World Trade Center site

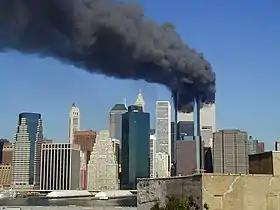
World Trade Center towers following American Airlines Flight 11 and United Airlines Flight 175 both crashing into North and South Towers respectively

The western portion of the World Trade Center site was originally under the Hudson River, with the shoreline in the vicinity of Greenwich Street. On this shoreline close to the intersection of Greenwich Street and the former Dey Street, Dutch explorer Adriaen Block's ship, the "Tyger", burned to the waterline in November 1613, stranding Block and his crew and forcing them to overwinter on the island. The remains of the ship were buried under landfill when the shoreline was extended starting in 1797, and were discovered during excavation work in 1916. The remains of another ship from the eighteenth century were found in 2010 during excavation work at the site. The ship, believed to be a Hudson River sloop, was found just south of where the Twin Towers used to stand, about below the surface.